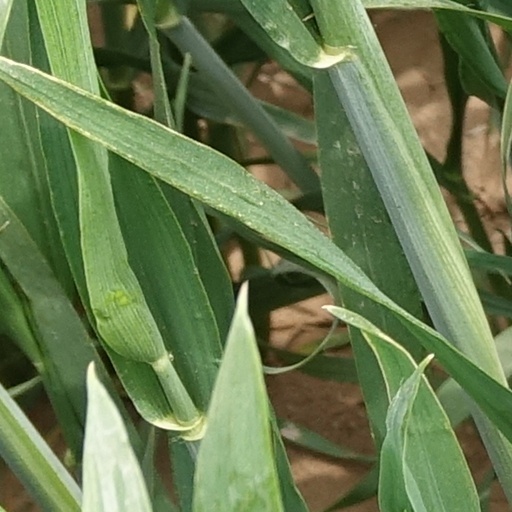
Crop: wheat